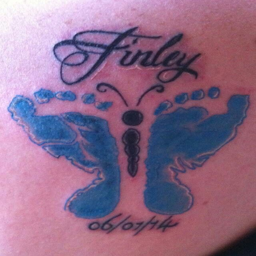
butterfly tattoo using the babies feet for wings !